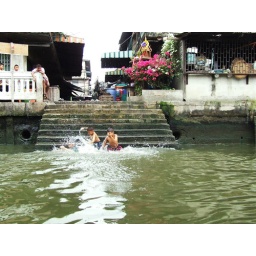
boys in water